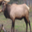
Label: deer